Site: brandenburg
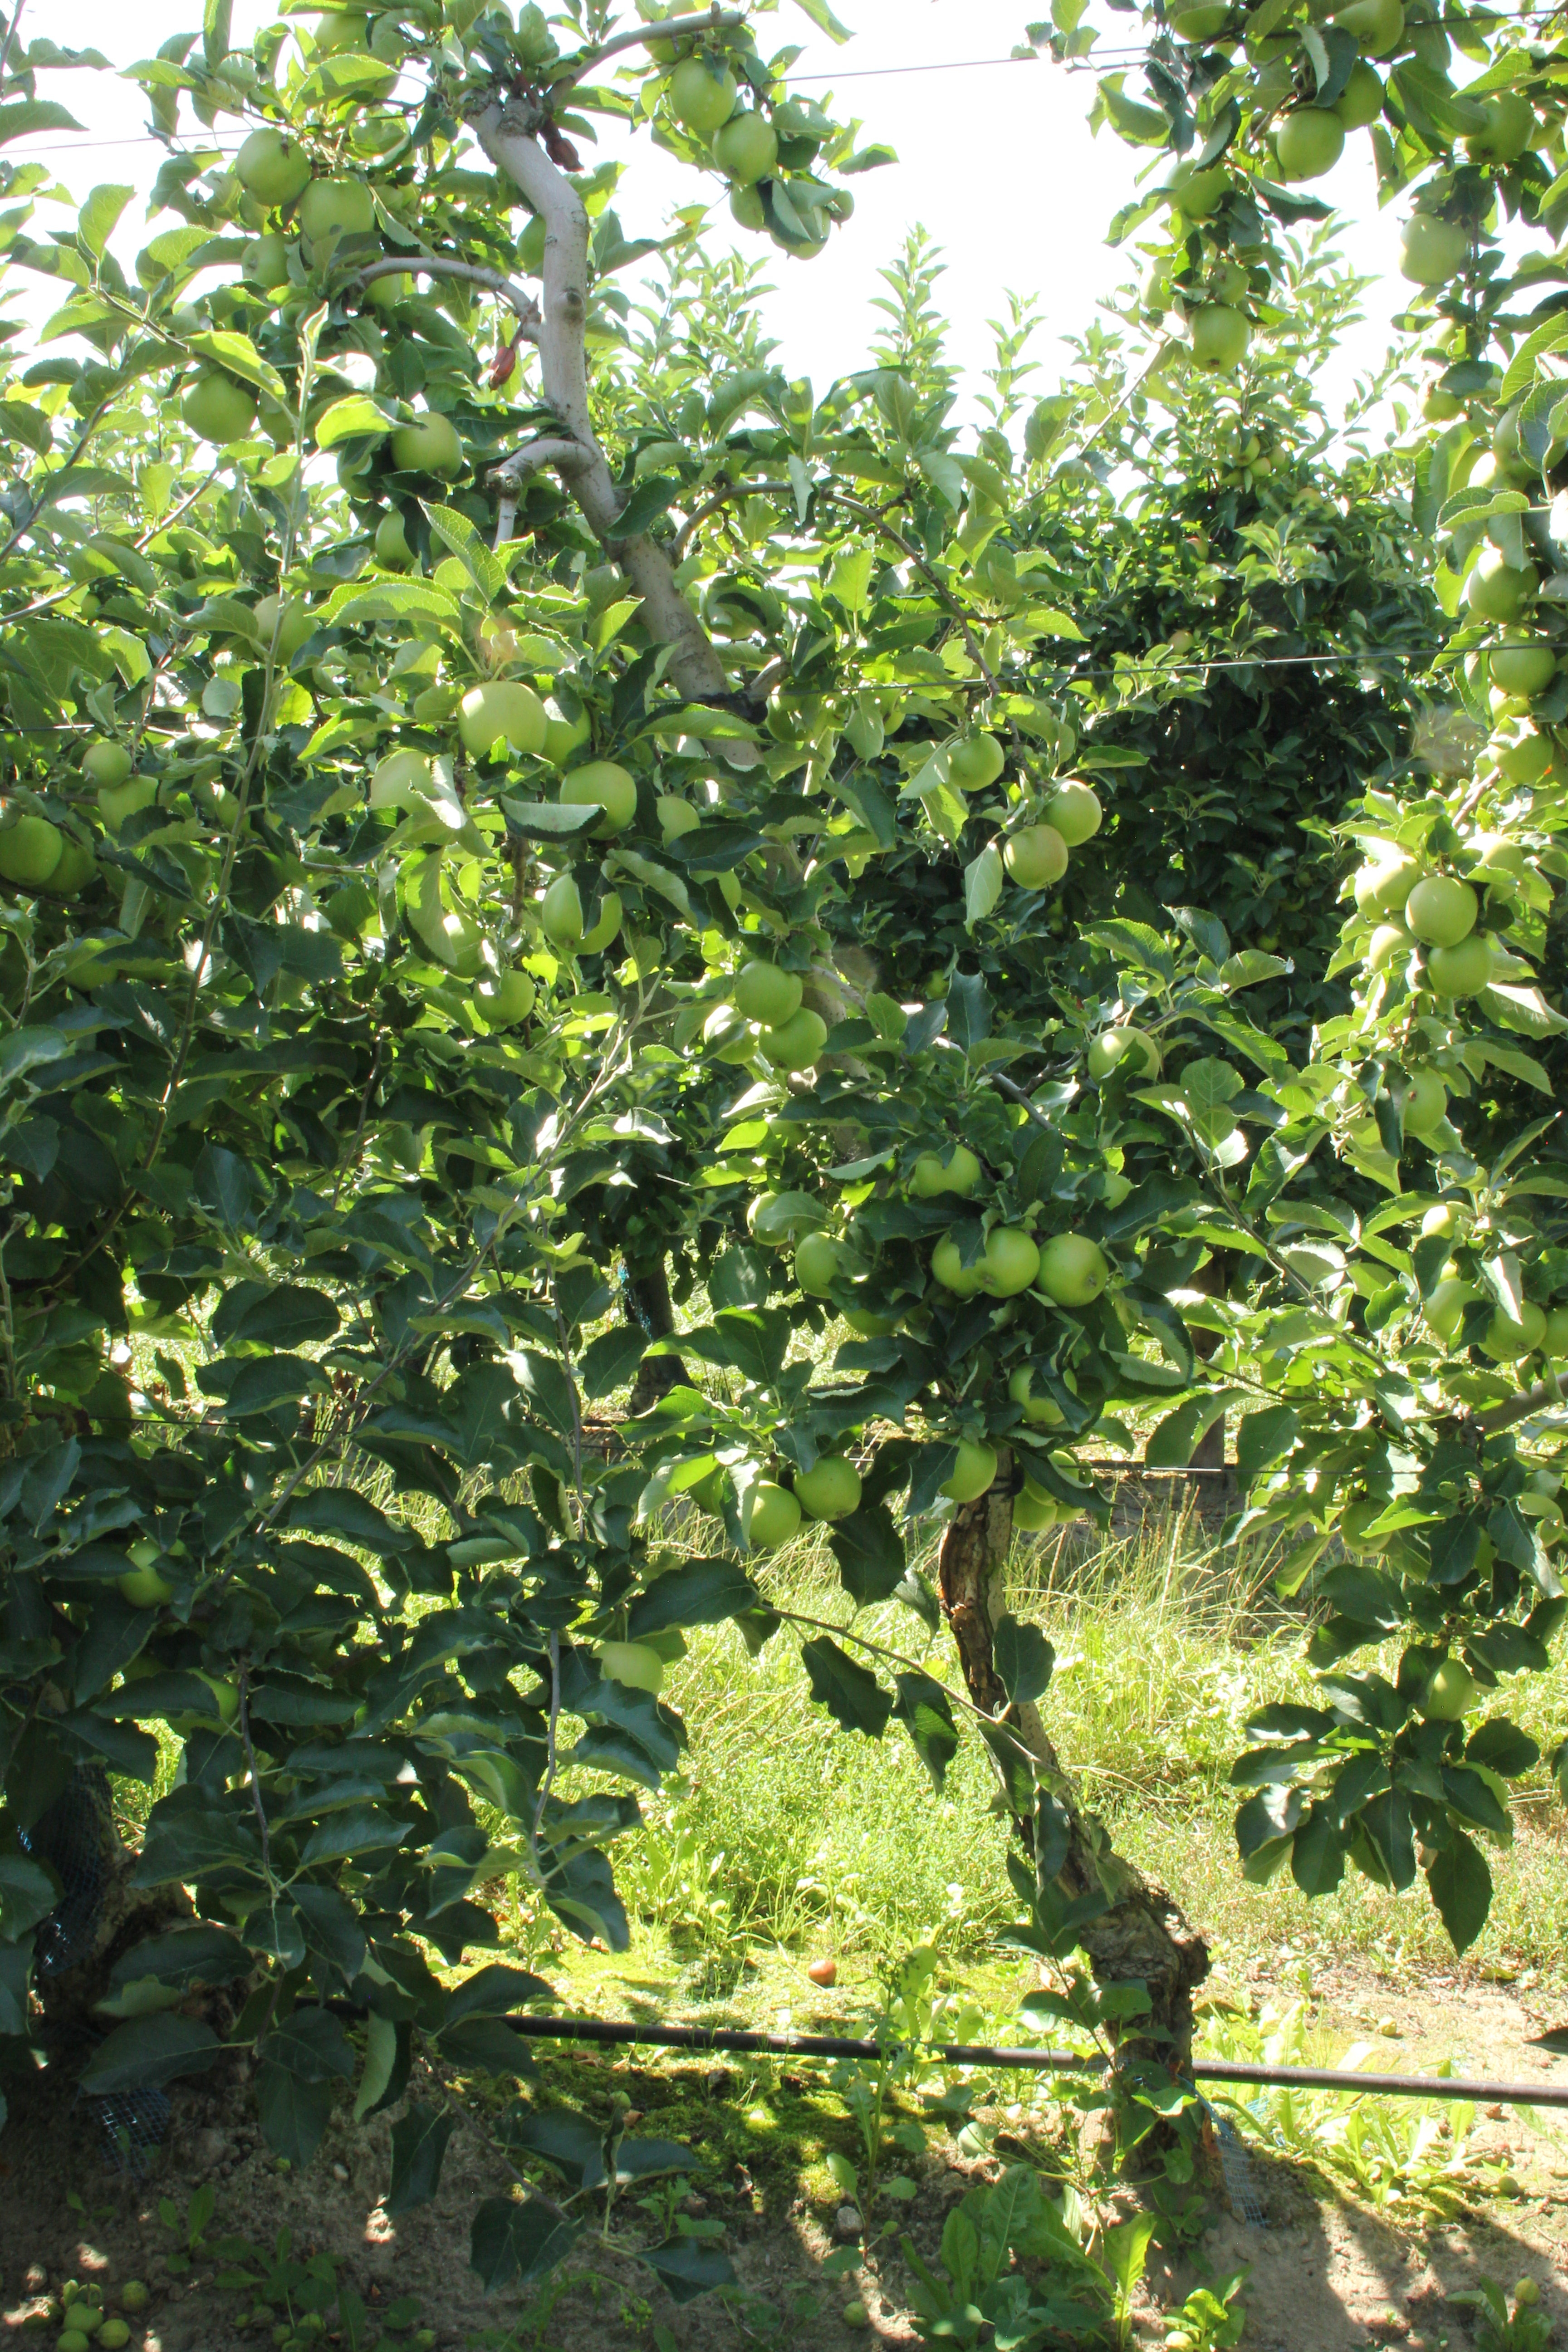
Growth stage (BBCH 77): Development of fruit